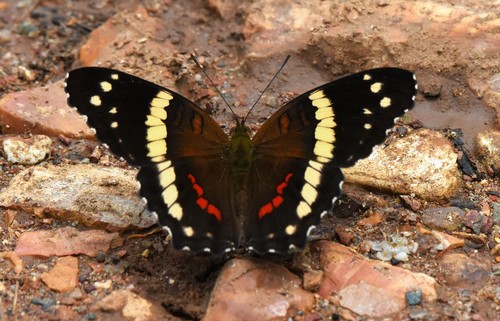
Scientific name: Anartia fatima
Common name: Banded peacock
Family: Nymphalidae
Order: Lepidoptera
Pollinator type: Primary pollinator
Habitat: Open areas and gardens
Geographic range: South America
Conservation status: Least Concern